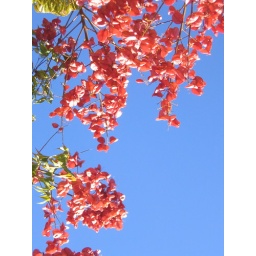
flowers in the blue sky